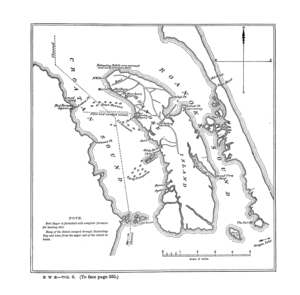
La bataille de Roanoke Island est la 1ʳᵉ opération de la Campagne de Burnside en Caroline du Nord, au début de la guerre de Sécession. C’est une opération amphibie menée par les troupes fédérales les 7 et 8 février 1862 contre l'île Roanoke. Cette île permettait aux Confédérés de tenir la baie d'Albemarle, une des vastes lagunes de la mer intérieure qui borde la côte de Caroline du Nord. L'île Roanoke, clé de l'accès arrière au grand port confédéré de Norfolk, fut facilement conquise par les fédéraux qui disposaient d'un imposant corps expéditionnaire combiné, nettement supérieur aux forces confédérées.